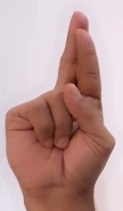
ASL sign: R